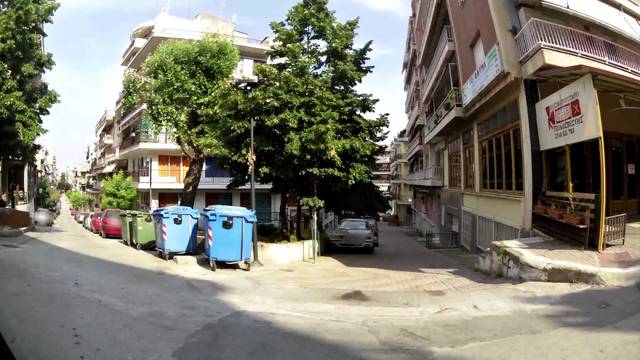
Region: Greece
Coordinates: 40.656, 22.94